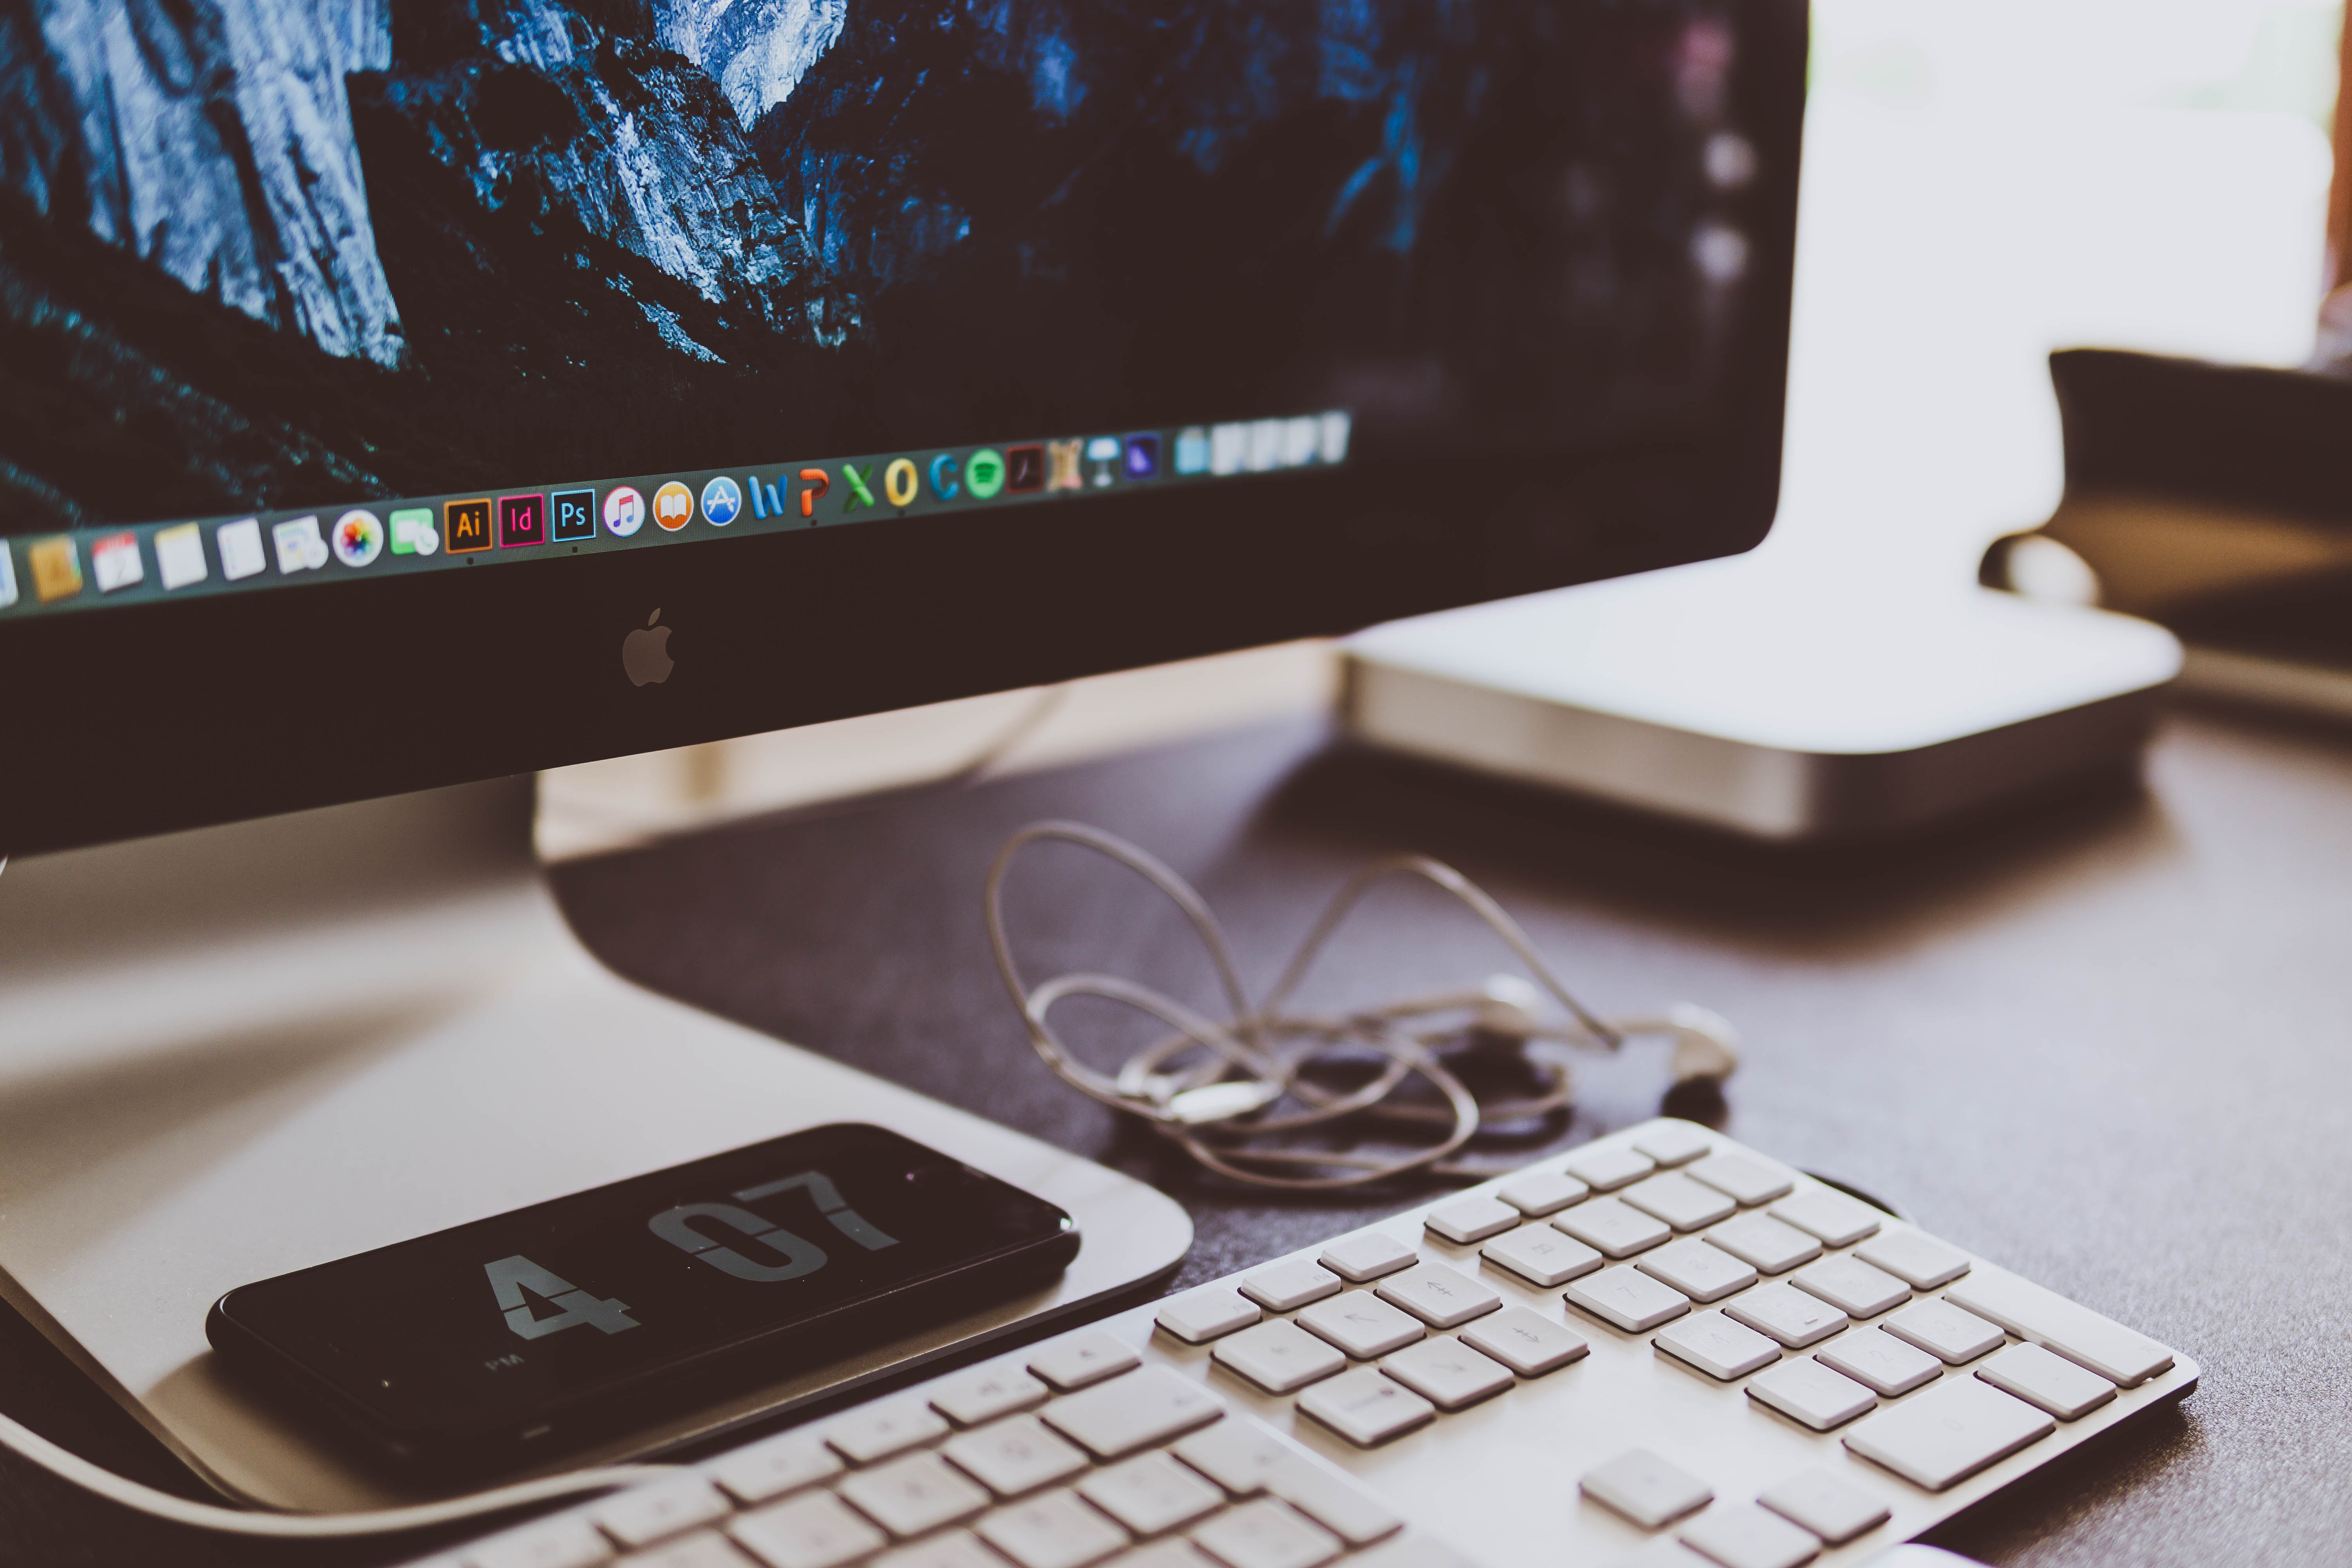
desk, computer, writing, screen, technology, desktop, gadget, brand, design, multimedia, computer keyboard, personal computer, thunderbolt, electronic device, personal computer hardware